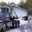
Label: truck